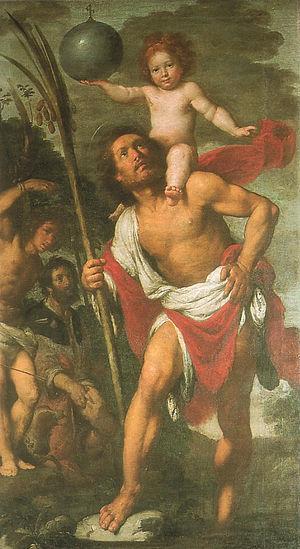
Saint Christophe portant l'Enfant Jésus est un thème fréquemment illustré dans l'iconographie chrétienne. C'est l'épisode de la légende de saint Christophe, où cette personne, qui alors s'appelle encore Réprouvé, transporte l'enfant Jésus pour passer une rivière. Réprouvé était un géant imposant. Il ne voulait se mettre au service que d'une personne n’ayant peur de rien. Après plusieurs échecs, il rencontre un ermite qui l'instruit dans la foi chrétienne et lui recommande de se faire passeur ; c'est là que Jésus, enfant, se présente ; mais pendant la traversée, il devient de plus en plus lourd ; à la question de Réprouvé, il répond qu'il « porte le monde entier » ou « tous les péchés du monde ». Ces quelques détails servent à reconnaître Christophe :